List of birds of Pakistan

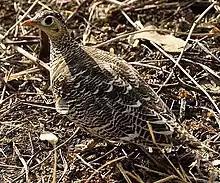
Painted sandgrouse

Pigeons and doves are stout-bodied birds with short necks and short slender bills with a fleshy cere.